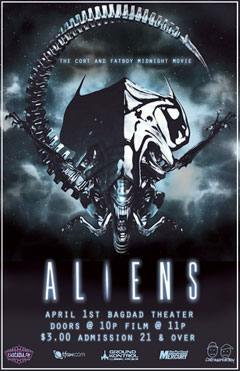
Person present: No